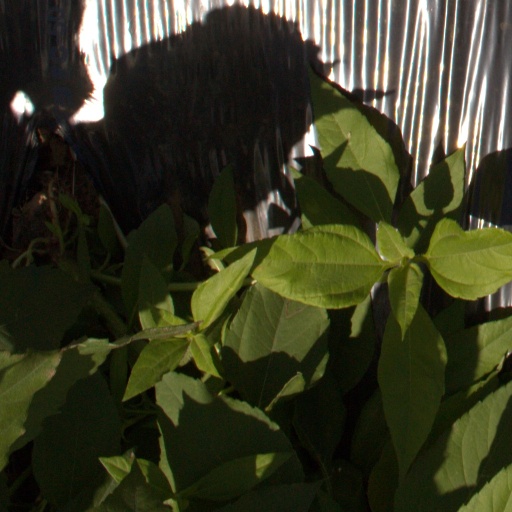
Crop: Jerusalem artichoke